Oregon State University

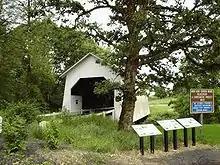
Irish Bend Covered Bridge - The west side of campus is dedicated, primarily, to agricultural research. It is also home to this historic landmark.

The university's College of Earth, Ocean and Atmospheric Sciences (CEOAS) operates several laboratories, including the Hatfield Marine Science Center and multiple oceanographic research vessels based in Newport. In 2001, OSU's Wave Research Laboratory was designated by the National Science Foundation as a site for tsunami research under the Network for Earthquake Engineering Simulation. The O. H. Hinsdale Wave Research Laboratory is on the edge of the campus and is one of the world's largest and most sophisticated laboratories for education, research and testing in coastal, ocean and related areas.